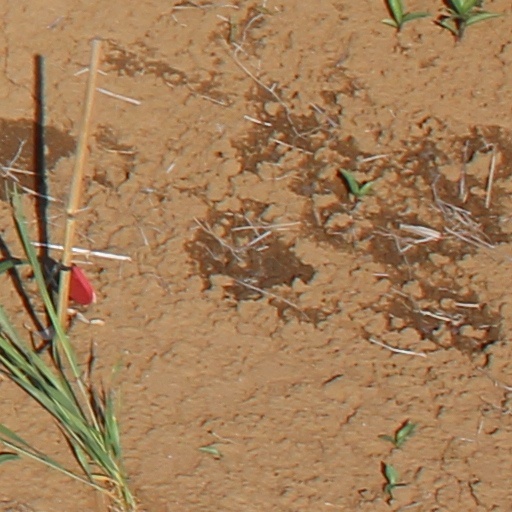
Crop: wheat